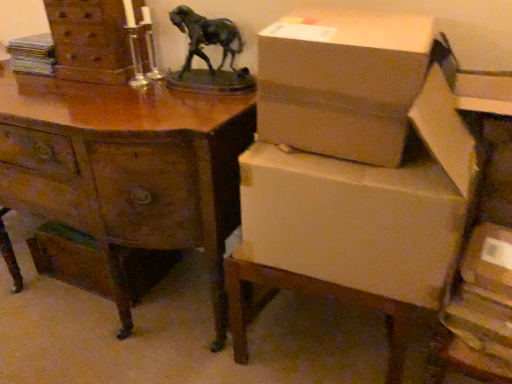
Question: Locate several points within the vacant area that is in front of wooden desk at center. Your answer should be formatted as a list of tuples, i.e. [(x1, y1)], where each tuple contains the x and y coordinates of a point satisfying the conditions above. The coordinates should be between 0 and 1, indicating the normalized pixel locations of the points in the image.
Answer: [(0.137, 0.916)]